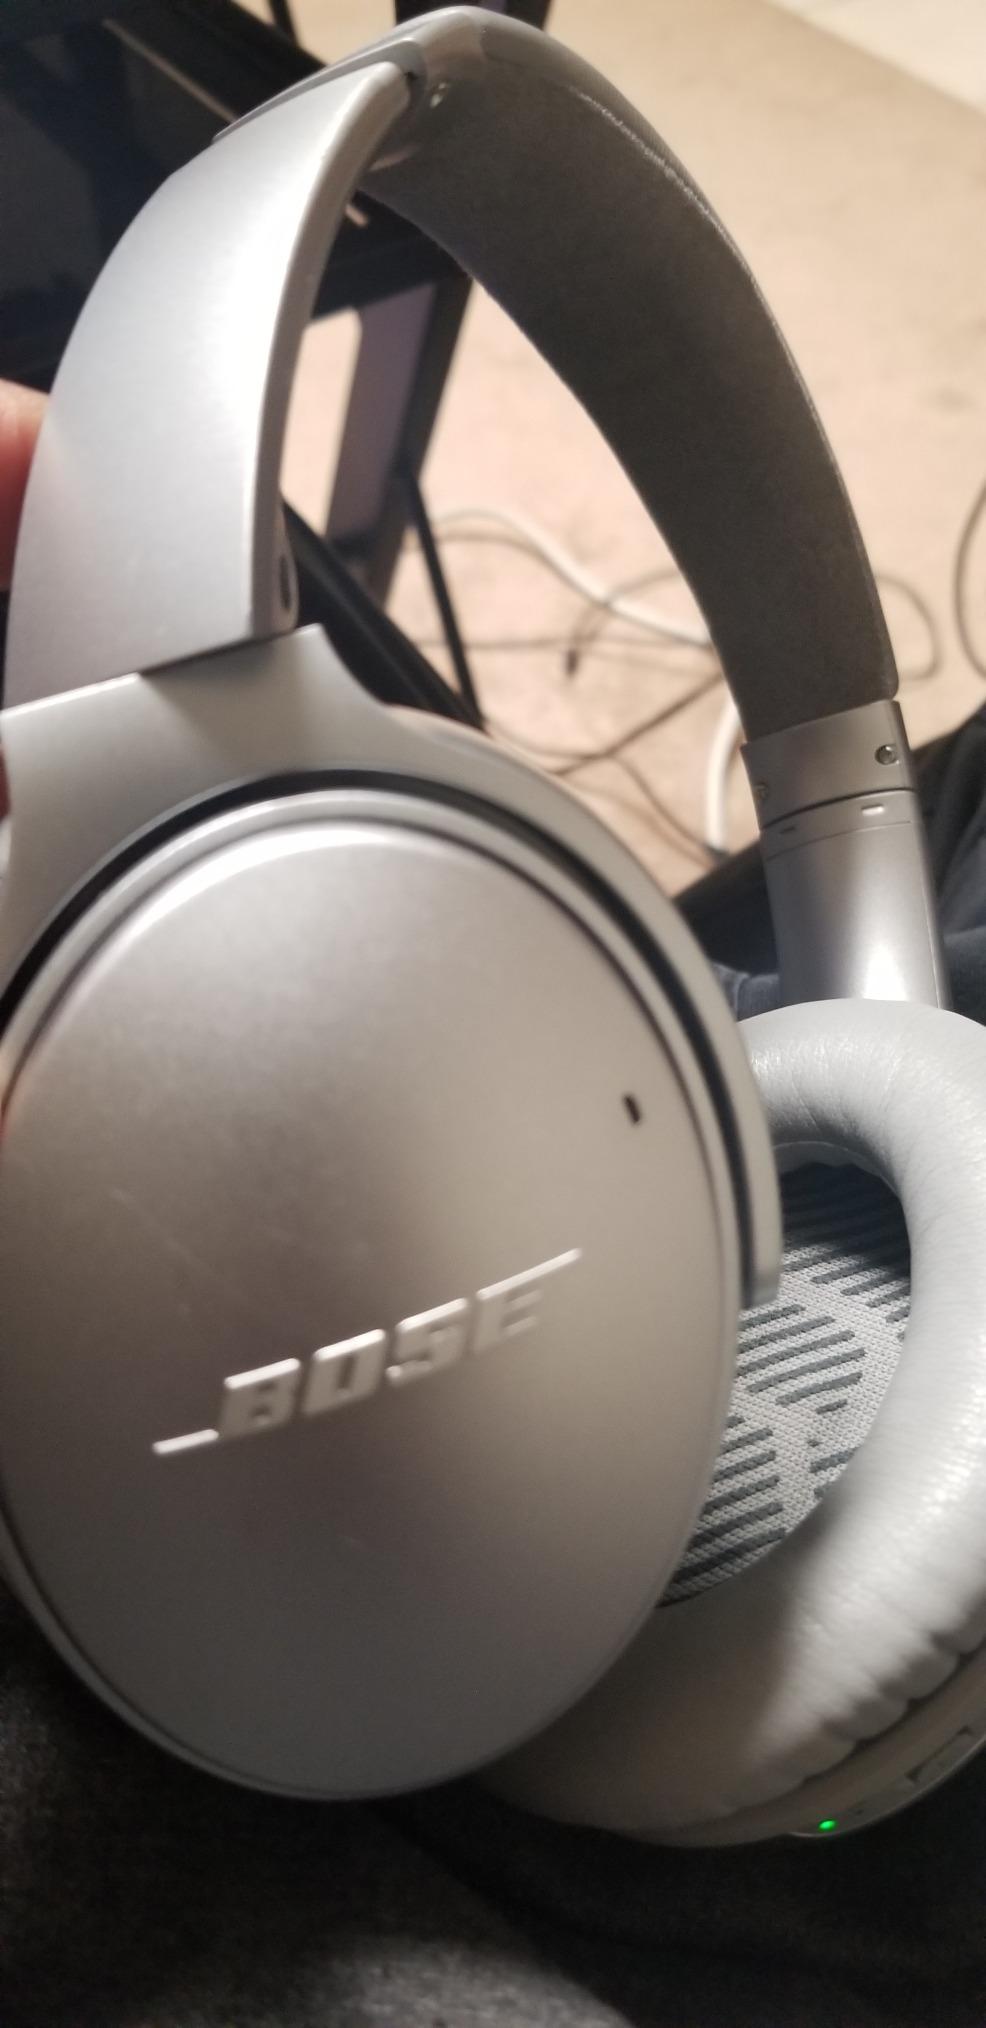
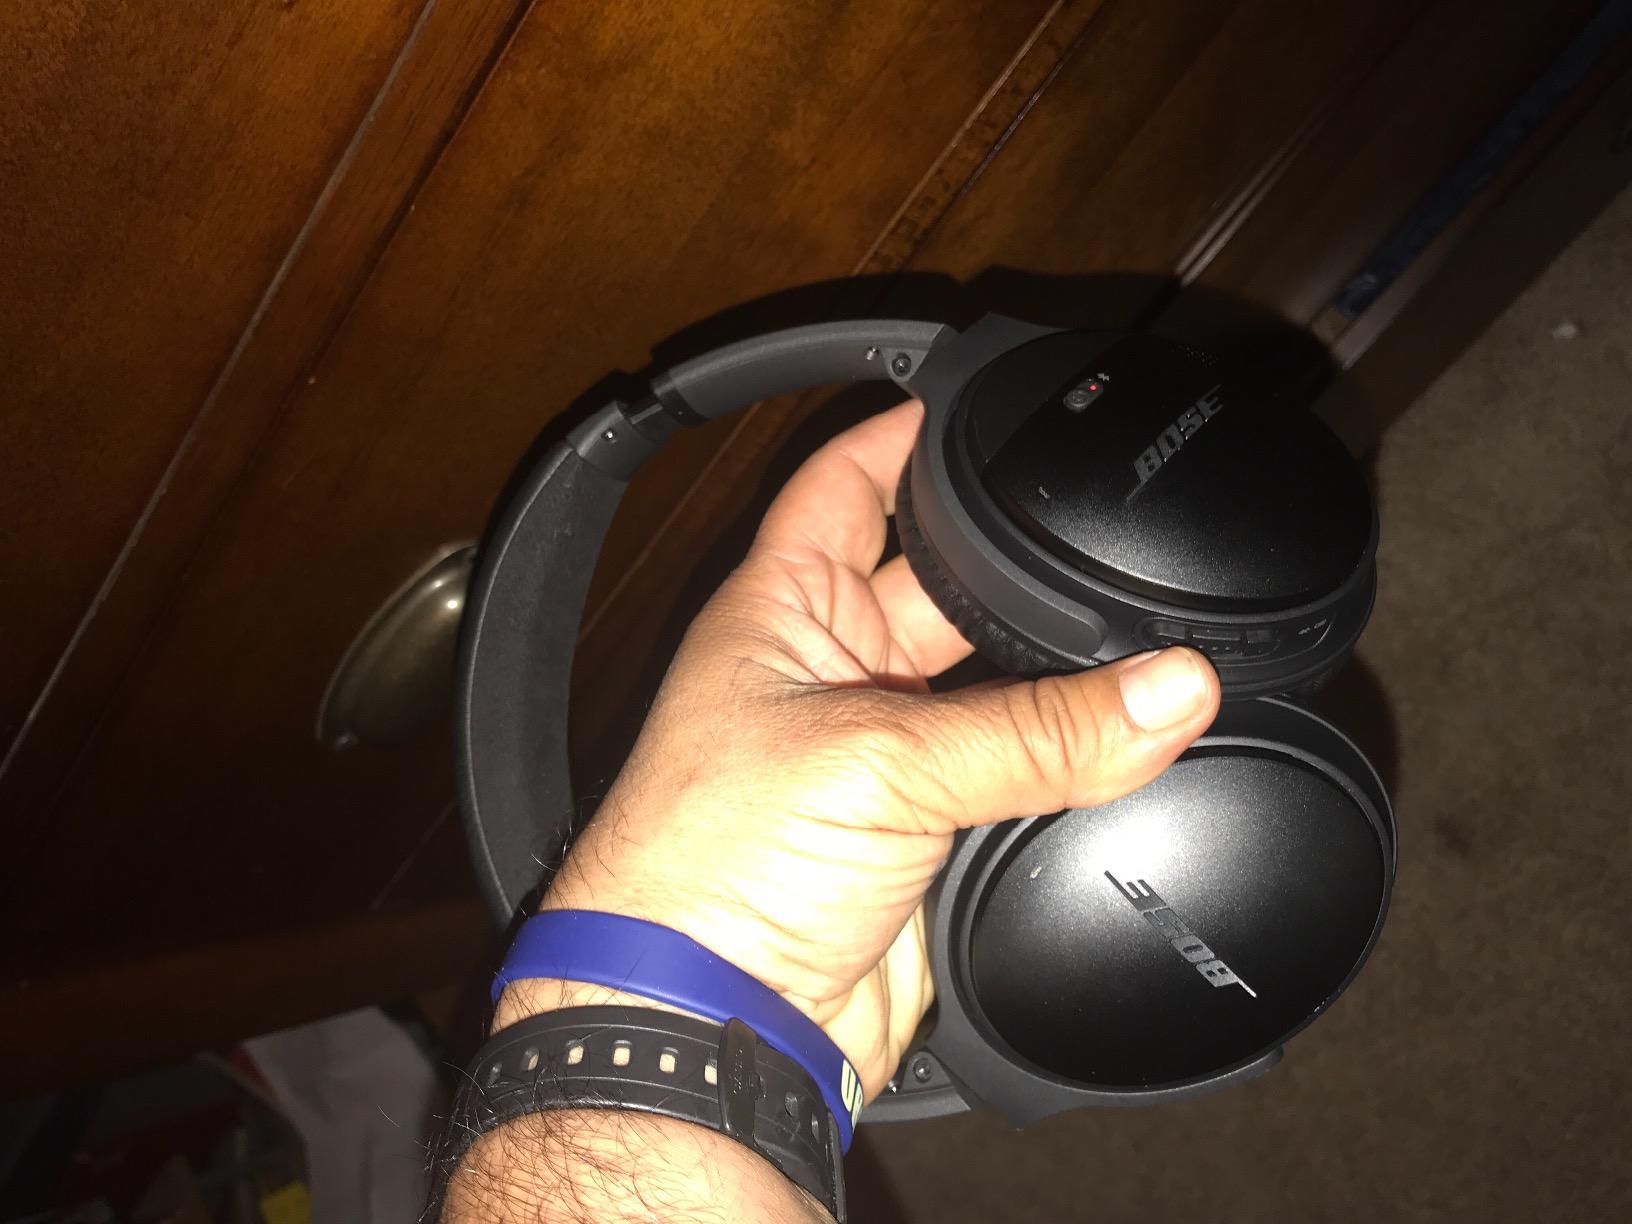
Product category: headphones
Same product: no